Hosea Jacobi

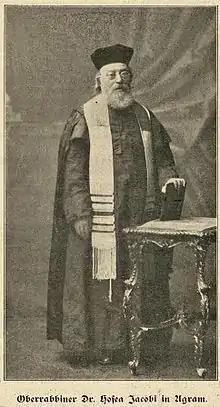

Rabbi Dr. Hosea Jacobi (born Hosea Hermann Jacoby; 1841–1925) was Chief Rabbi of Zagreb, Croatia for 58 years and the spiritual and religious leader of the Jewish community in Croatia.